Widened Lines

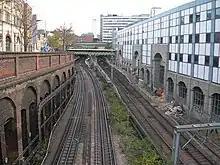
Southeast view towards Farringdon station: the London Underground's Metropolitan, Circle and Hammersmith & City lines are at left, Thameslink's Widened Lines at right

The Widened Lines (also known as the City Widened Lines; formerly known as the Moorgate line) is a double-track railway line forming part of the Thameslink route between St Pancras and within Central London.